Deacon's Point Historic District

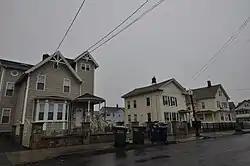
Seaview Avenue

The Deacon's Point Historic District encompasses a historic 19th-century residential area of eastern Bridgeport, Connecticut. Roughly bounded by Seaview Avenue and Williston, Bunnell and Deacon Streets, the district was first laid out for development shortly after the American Civil War, and contains modest examples of residential architecture dating from 1866 to the early 20th century. The district was listed on the National Register of Historic Places in 1992.